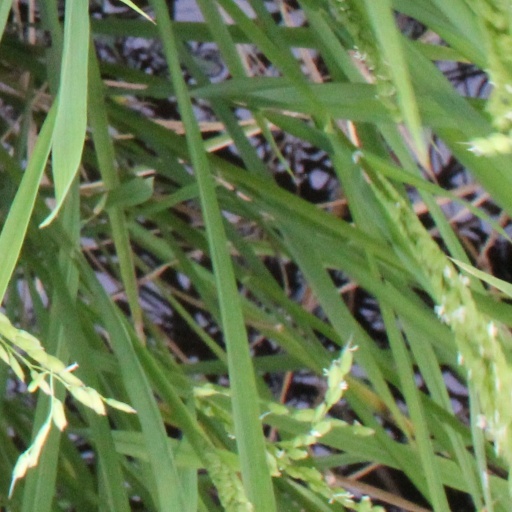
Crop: rice